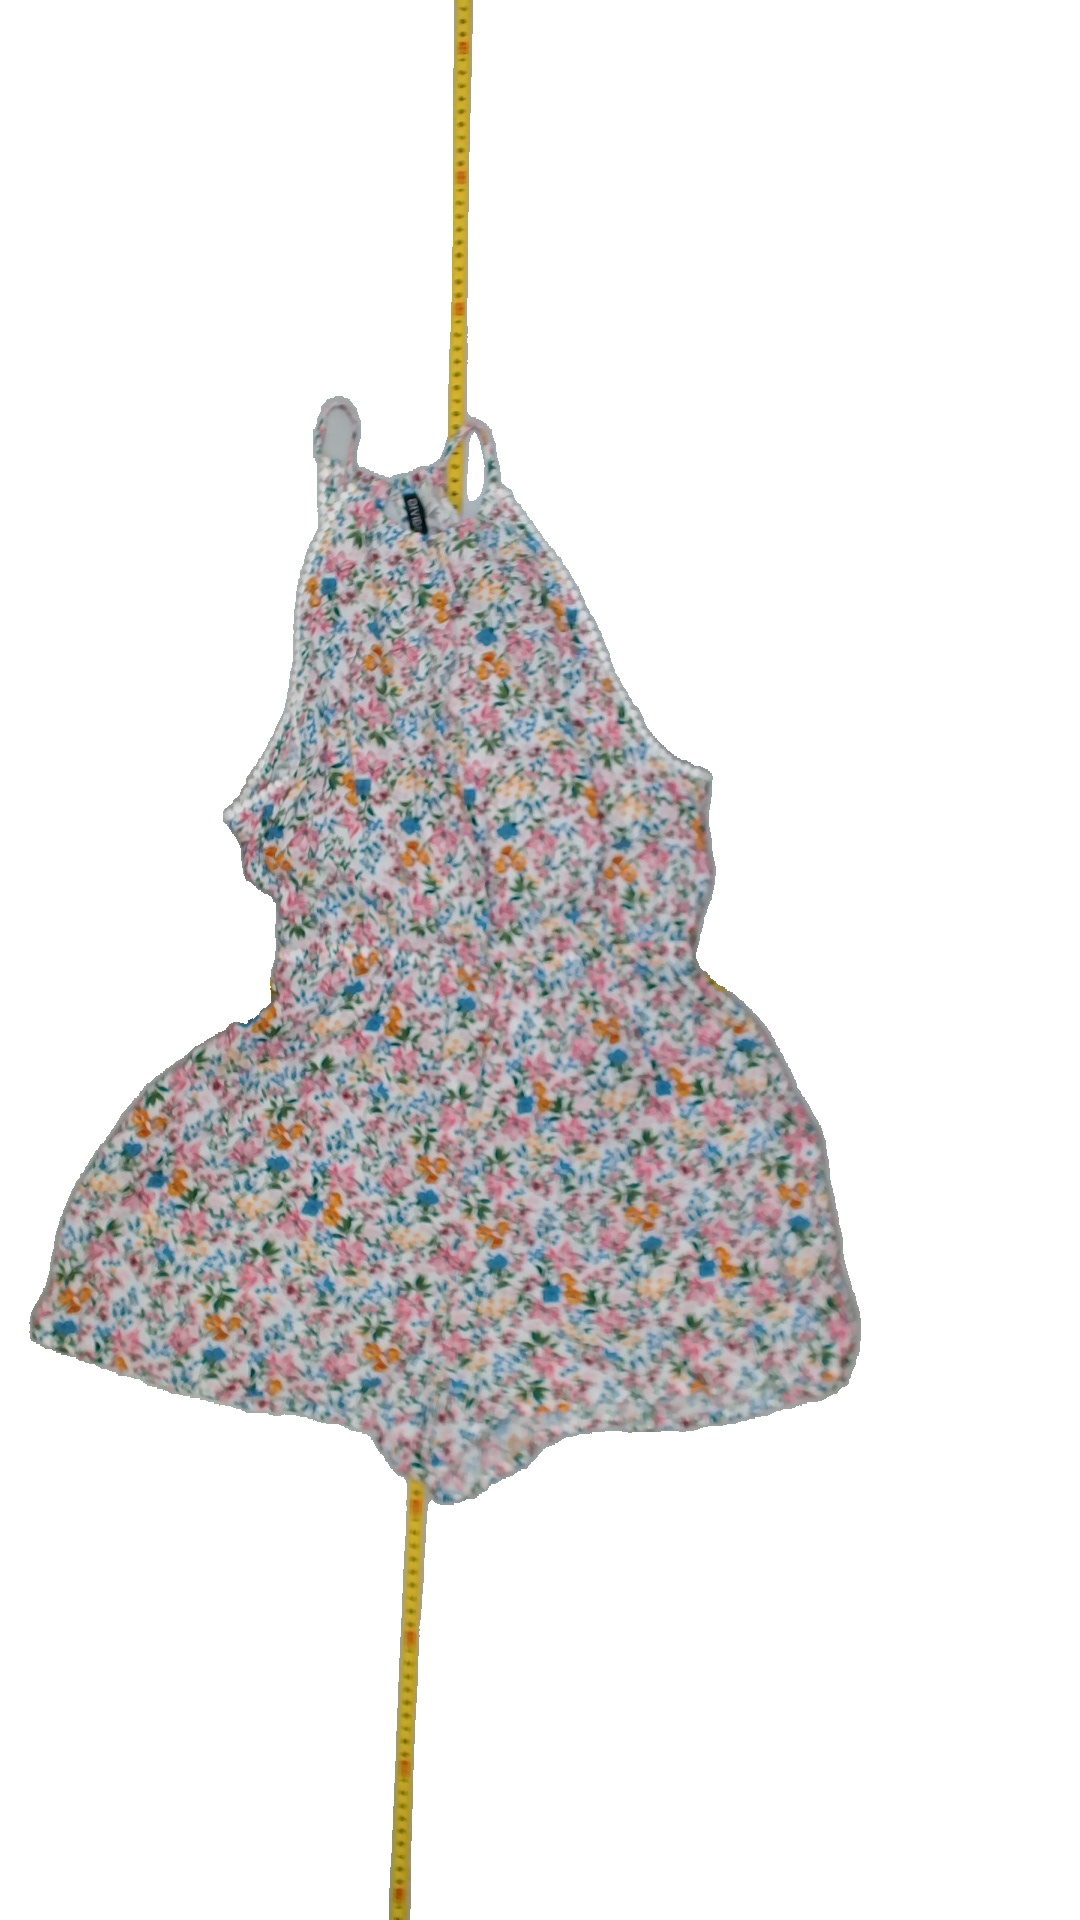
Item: Dress (Ladies)
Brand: H&m
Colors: Multicolor
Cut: Regular, C-collar
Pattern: Floral print
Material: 100%viscose
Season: Summer
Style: No trend
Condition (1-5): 5
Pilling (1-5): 5
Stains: No
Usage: Reuse
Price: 100-150